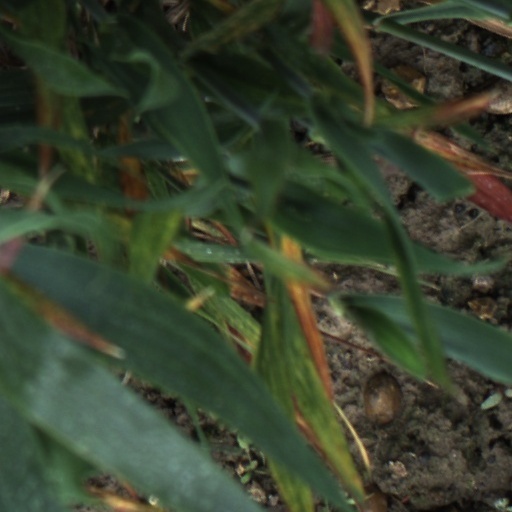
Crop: wheat